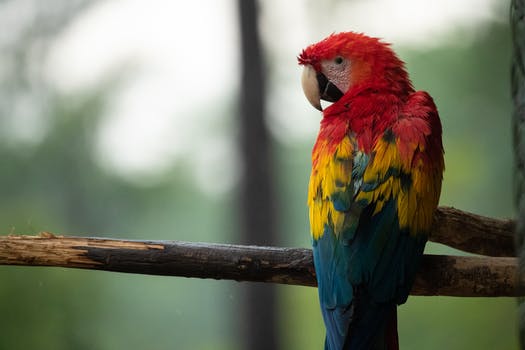
Label: No Watermark